Paloma Moro

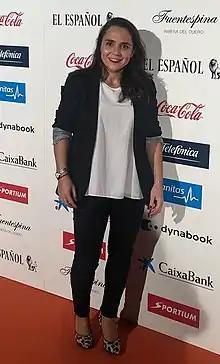

Paloma Moro (born 18 June 1982) is a Spanish gymnast. She competed at the 2000 Summer Olympics.